Brian Brennan (author)

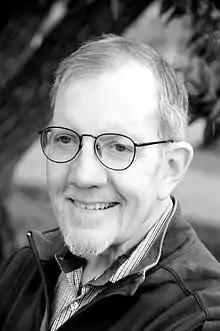
Brennan in 2015

Born in Dublin, Ireland, he migrated to Canada in 1966 and had lived in Calgary, Alberta, since 1974. He spent 25 years as a staff writer with the "Calgary Herald" writing columns and feature stories.